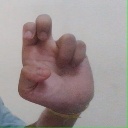
अक्षर: अ